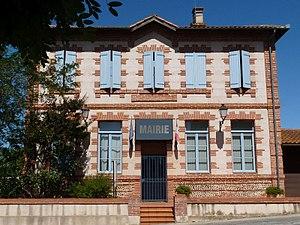
Mairie de Mauvaisin, Haute-Garonne, France
Mauvaisin est une commune française située dans le département de la Haute-Garonne, en région Occitanie.